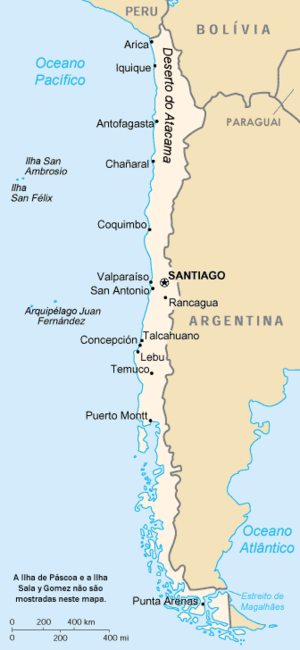
Chile
Kort over Chile
Chile, officielt Republikken Chile, er et land i Sydamerika. Chile er klemt inde mellem Andesbjergene i øst og Stillehavet i vest. Det grænser op til Peru i nord, Bolivia i nordøst, Argentina i øst og Drakestrædet i syd. Chile omfatter også territorierne Juan Fernández, Salas y Gómez, Desventuradas og Påskeøen. Chile gør også krav på et 1,25 millioner km² stort område af Antarktis. Disse krav er dog suspenderet under Antarktistraktaten.